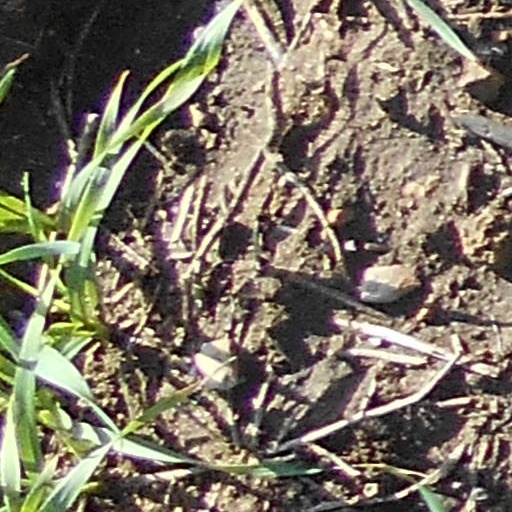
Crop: wheat